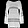
Label: Pullover